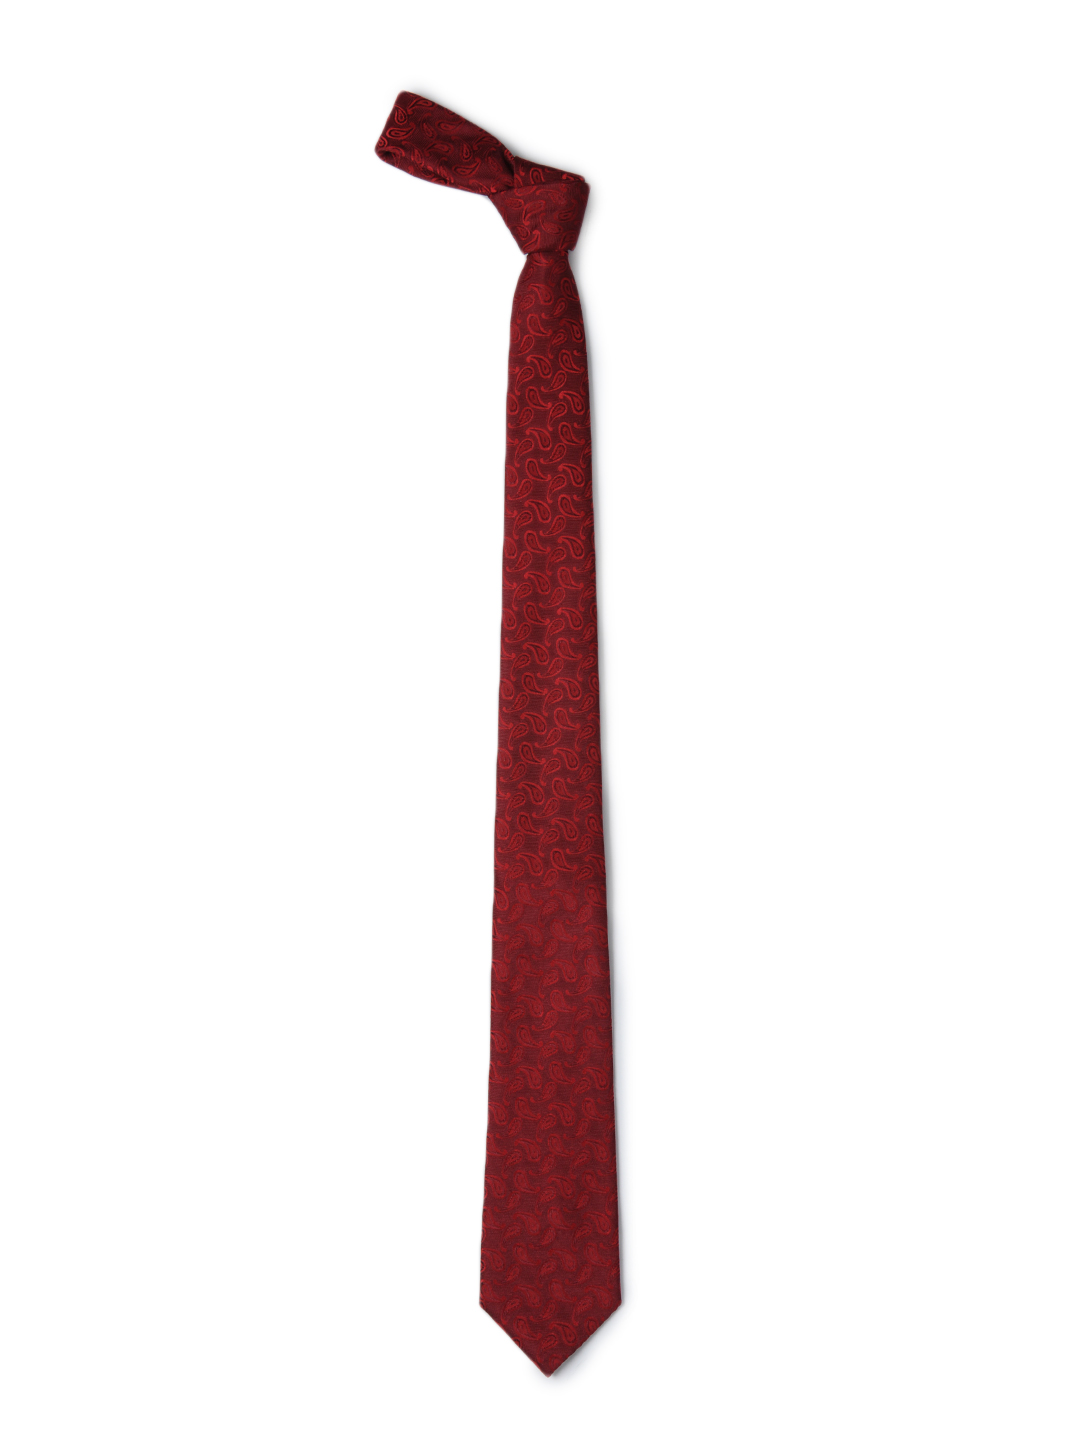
Park Avenue Men Maroon Tie
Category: Accessories / Ties / Ties
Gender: Men
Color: Maroon
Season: Summer 2012
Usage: Casual